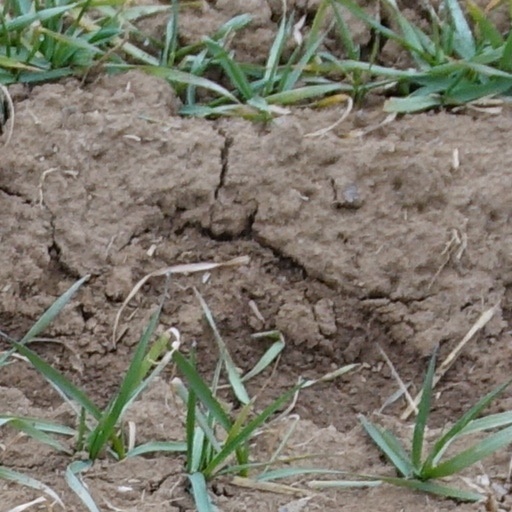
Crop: wheat